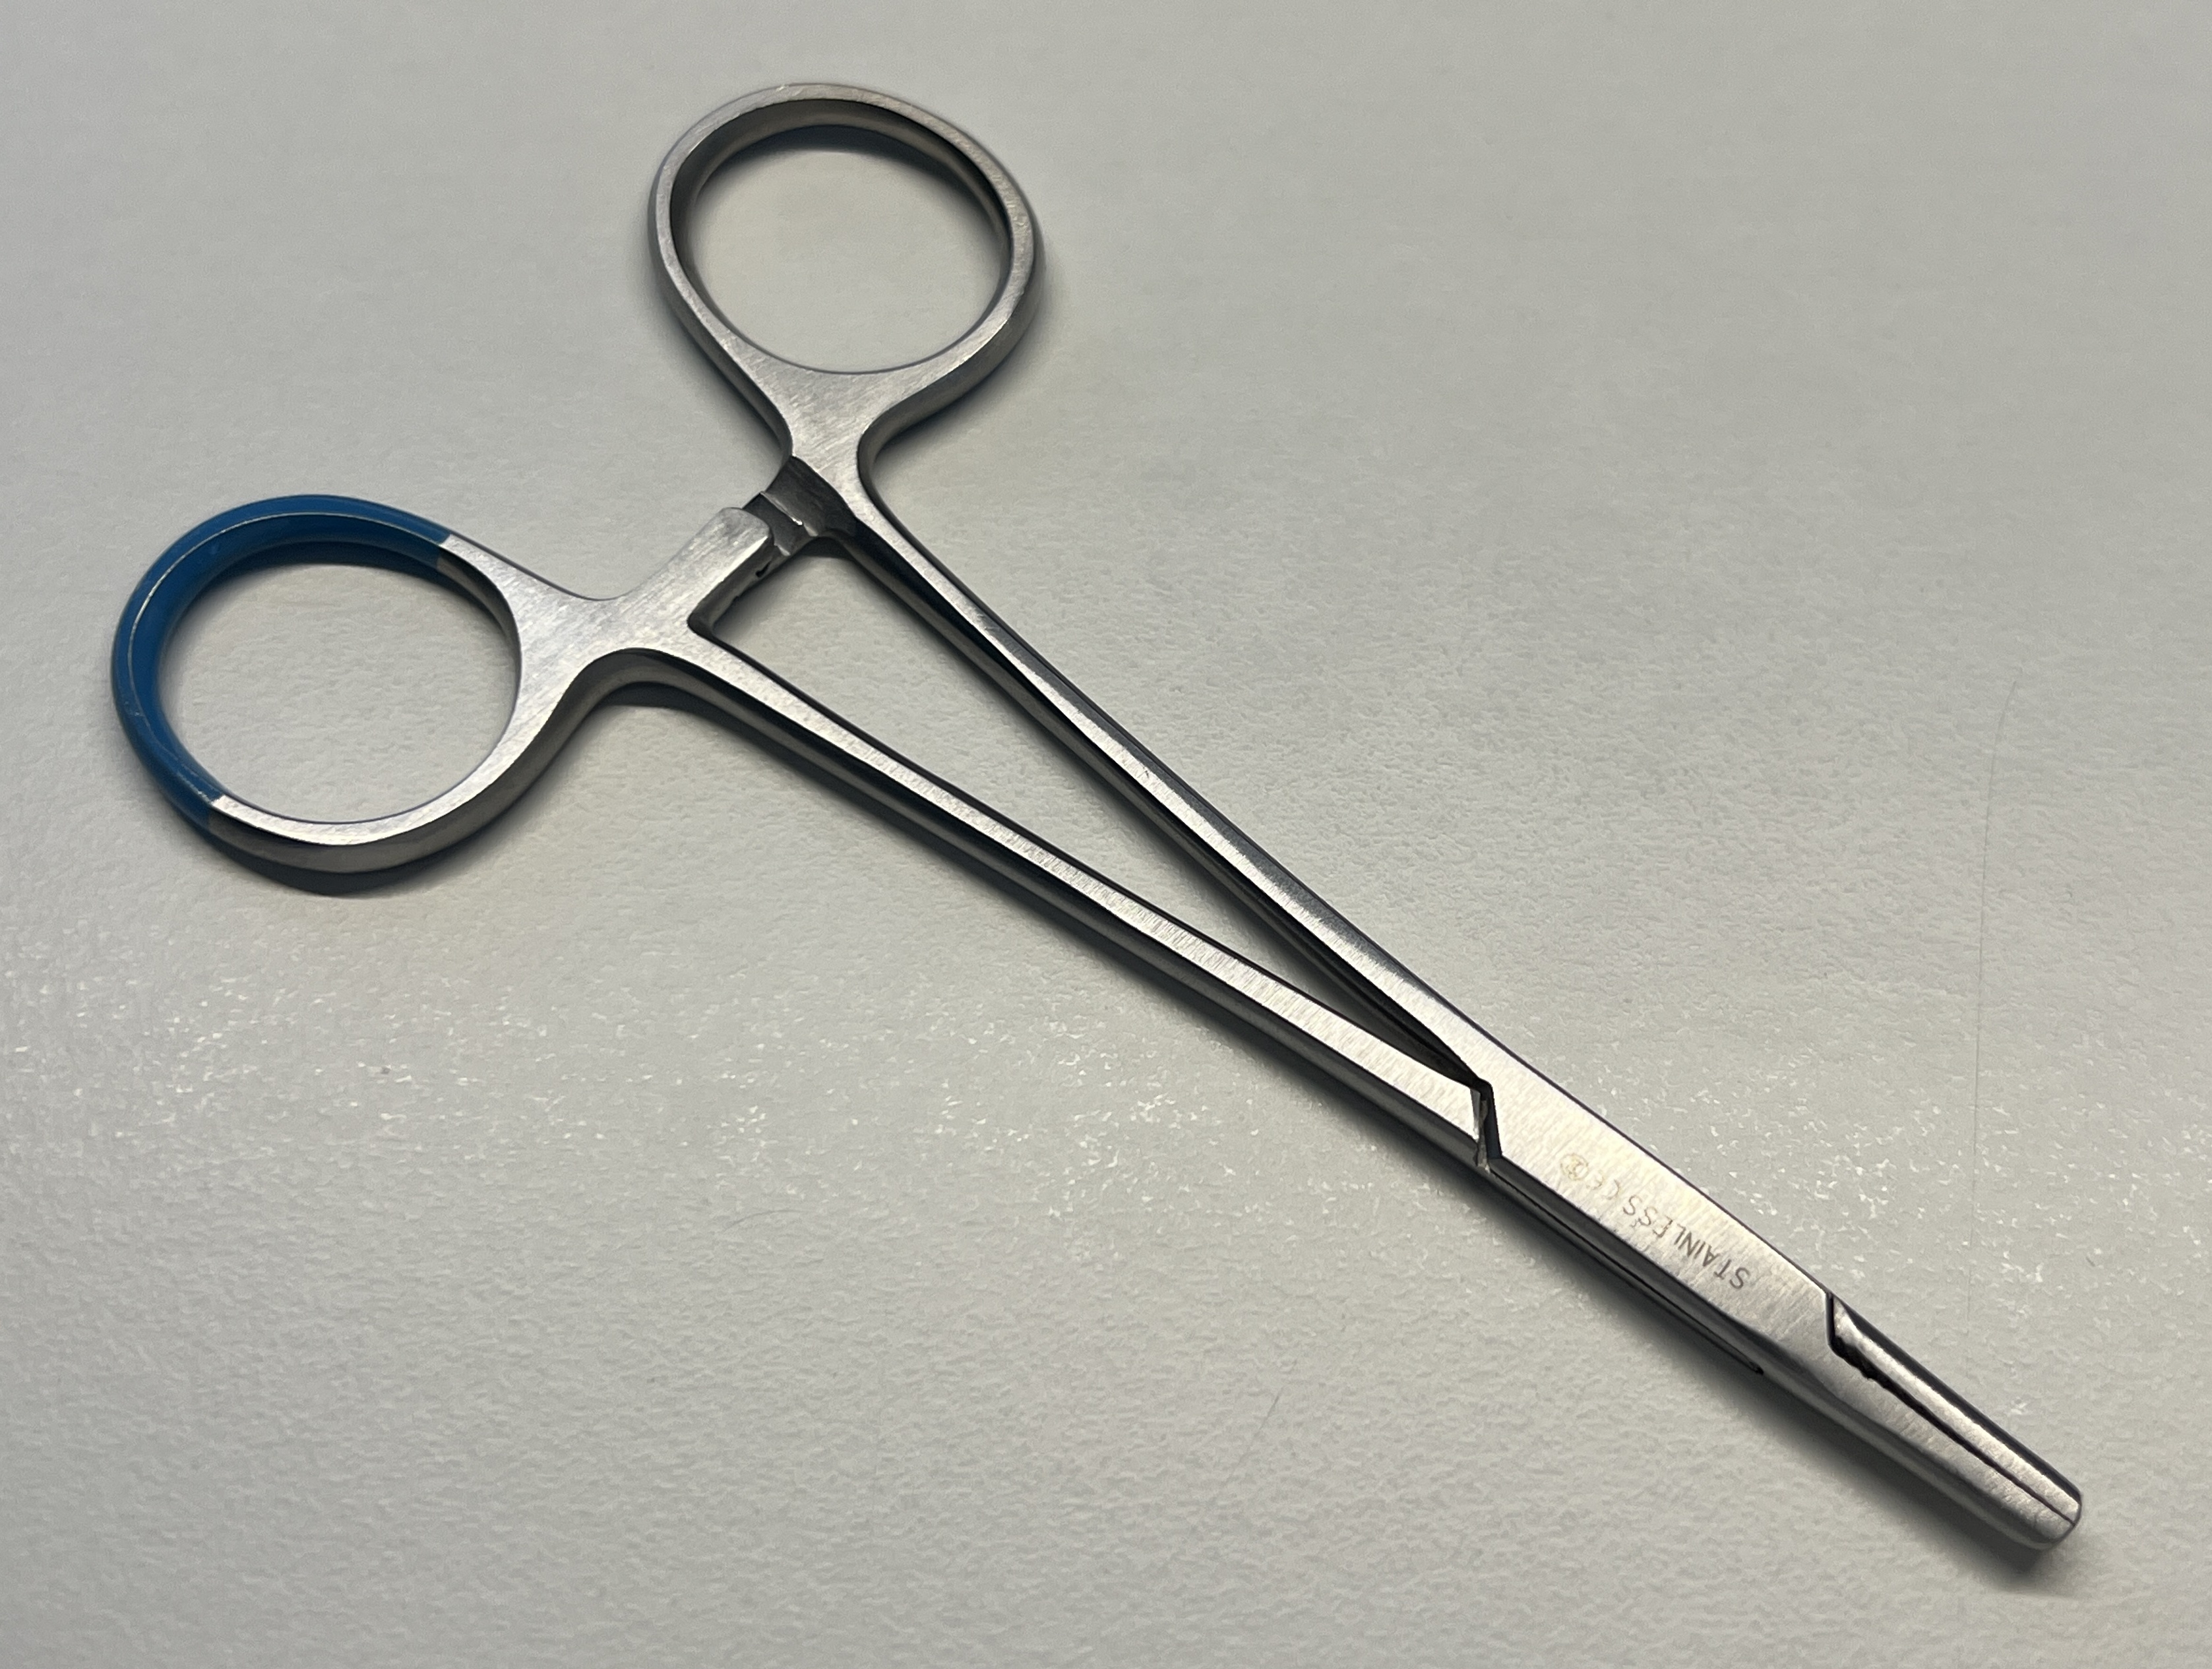
Hinged instrument state: closed